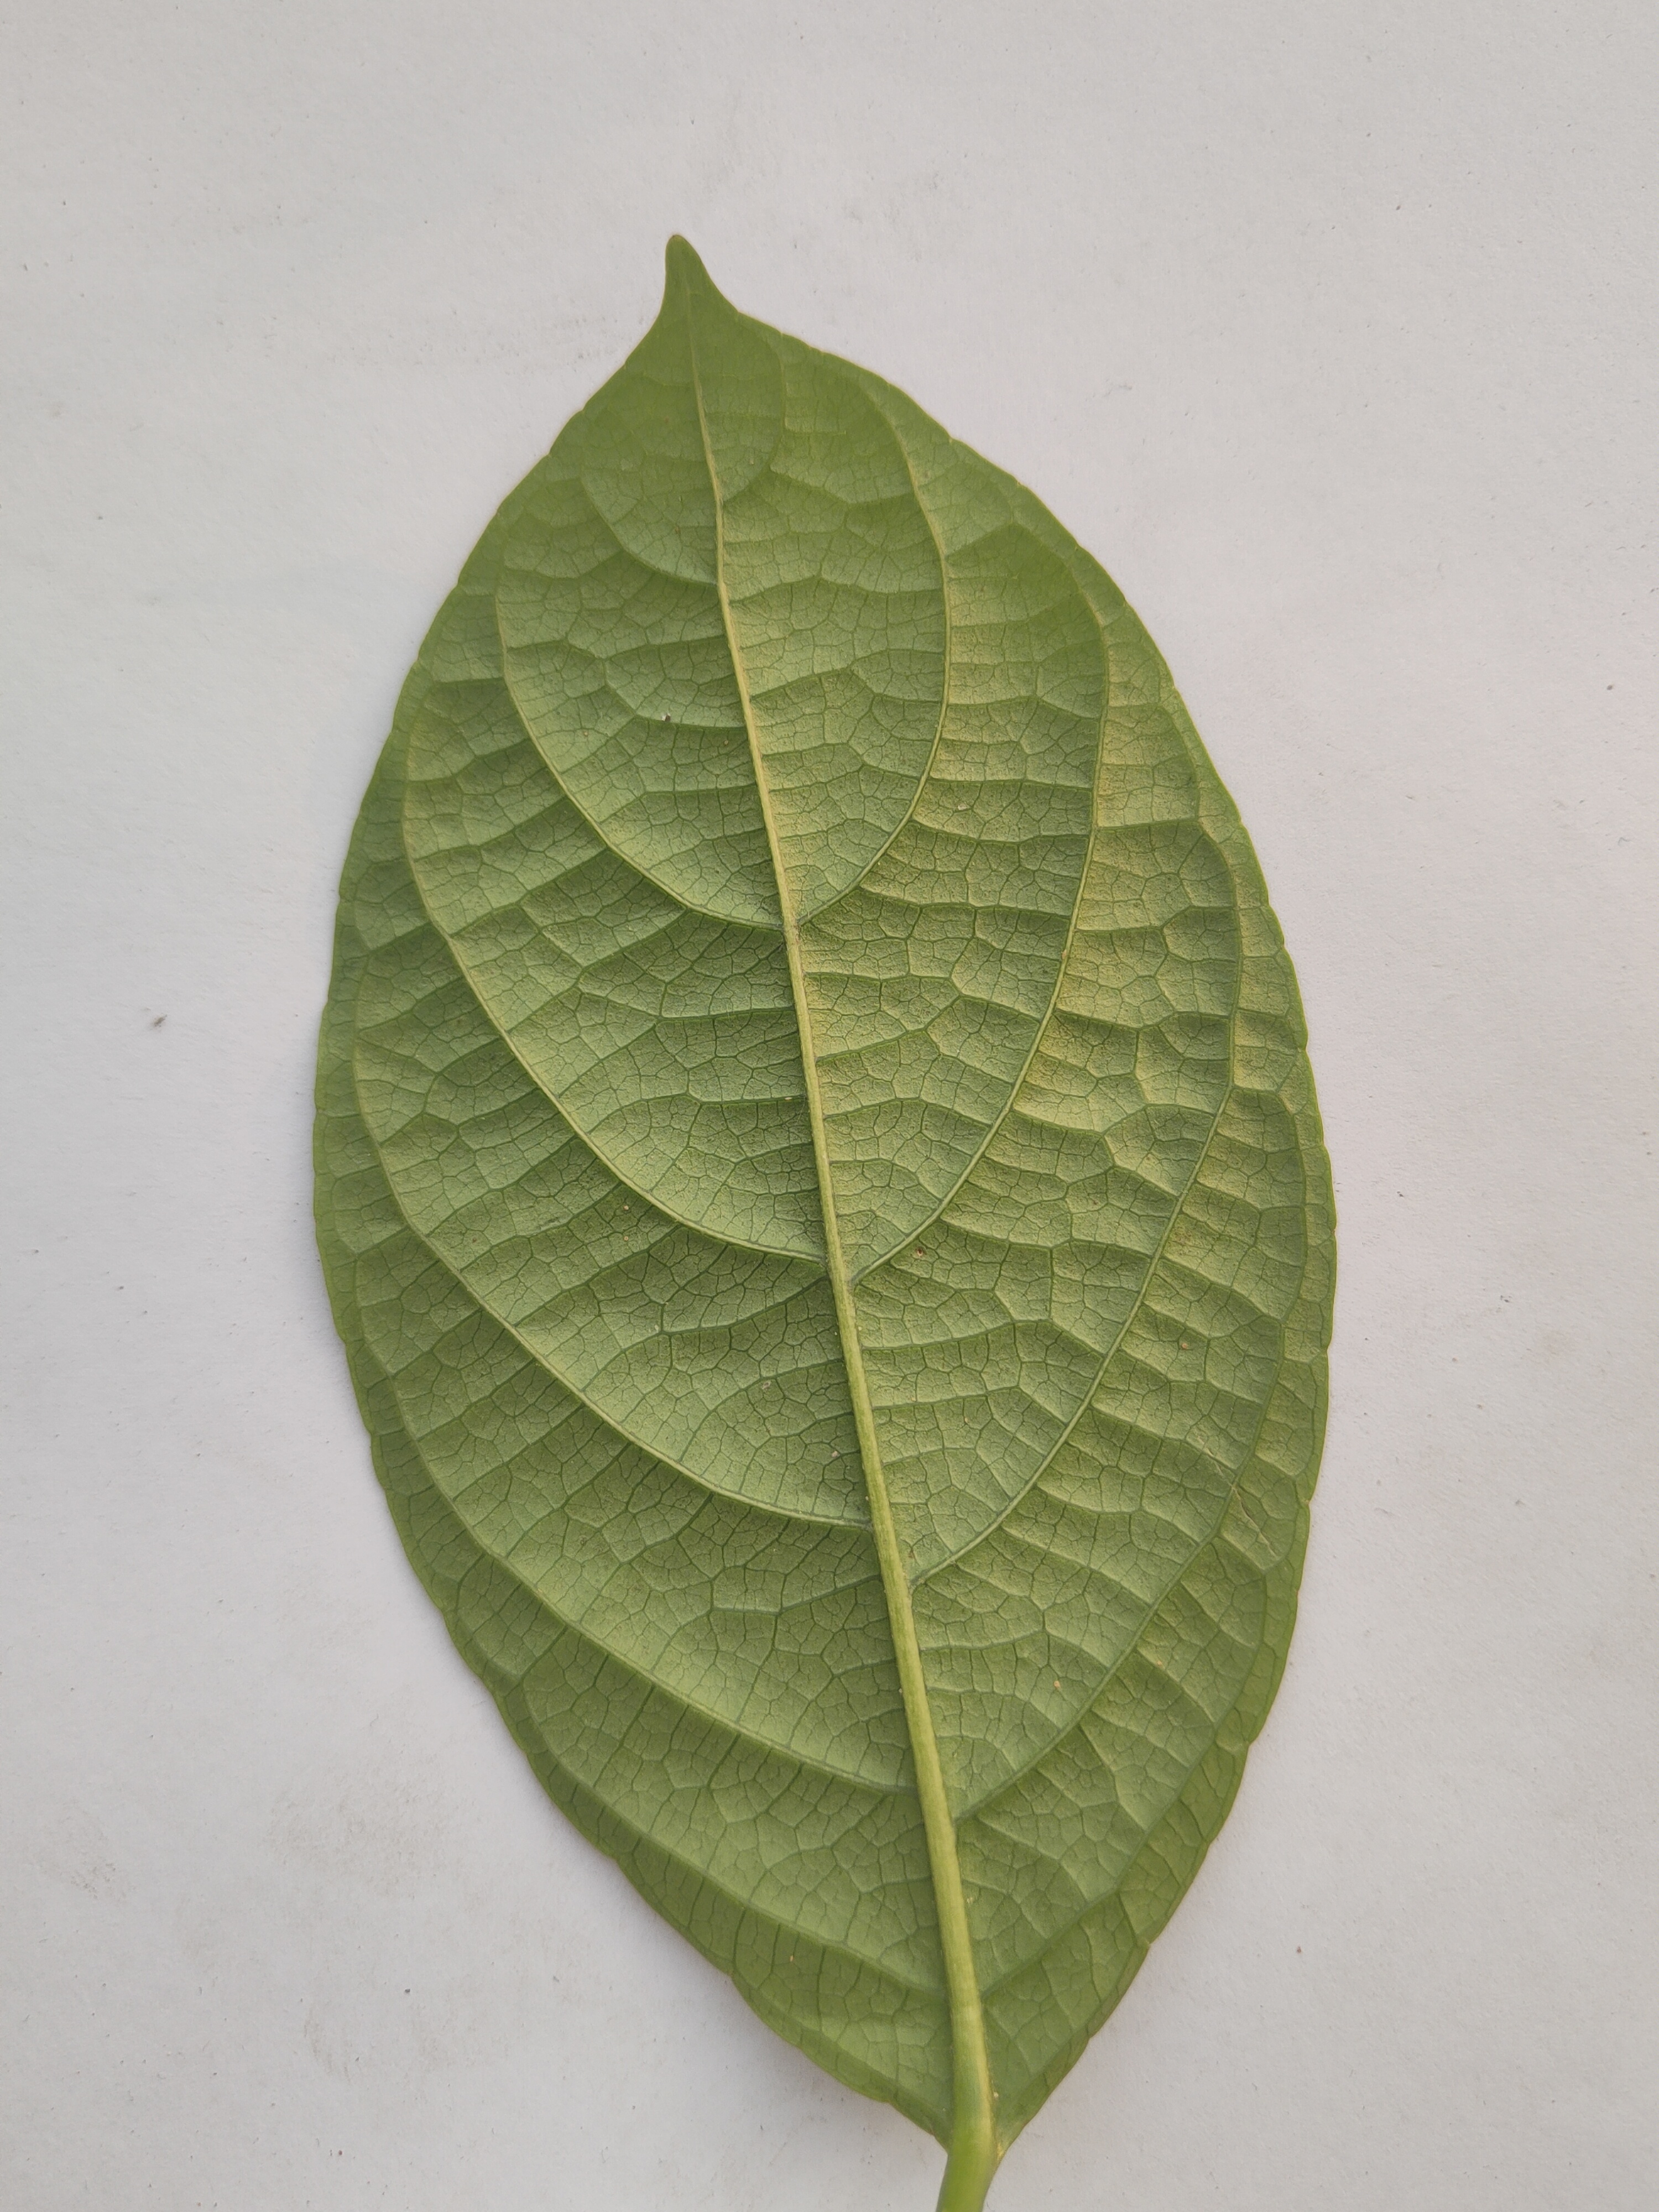
Leaf variety: Lotkon